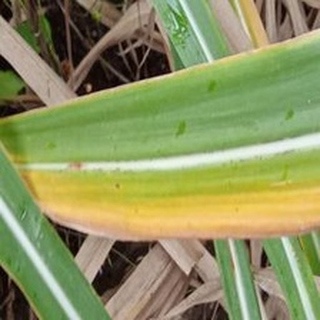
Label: sugarcane_yellow_leaf_disease